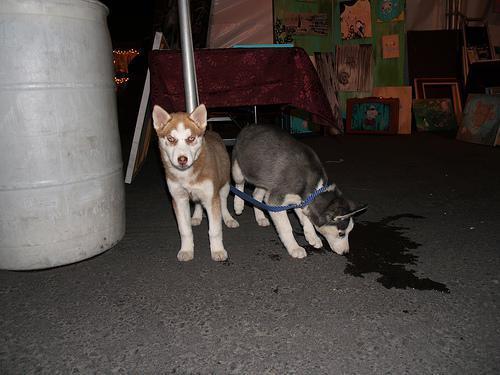
Eskimo_dog